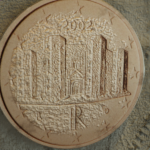
Coin value: 1cent
Country: it
Edition: standard